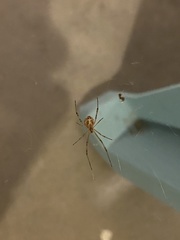
Species: Lactrodectus_hesperus